Ant

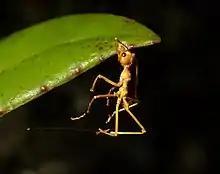
"Oecophylla smaragdina" killed by a fungus

Not all ants have the same kind of societies. The Australian bulldog ants are among the biggest and most basal of ants. Like virtually all ants, they are eusocial, but their social behaviour is poorly developed compared to other species. Each individual hunts alone, using her large eyes instead of chemical senses to find prey.